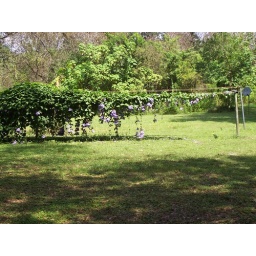
sky vine in the cove plant city